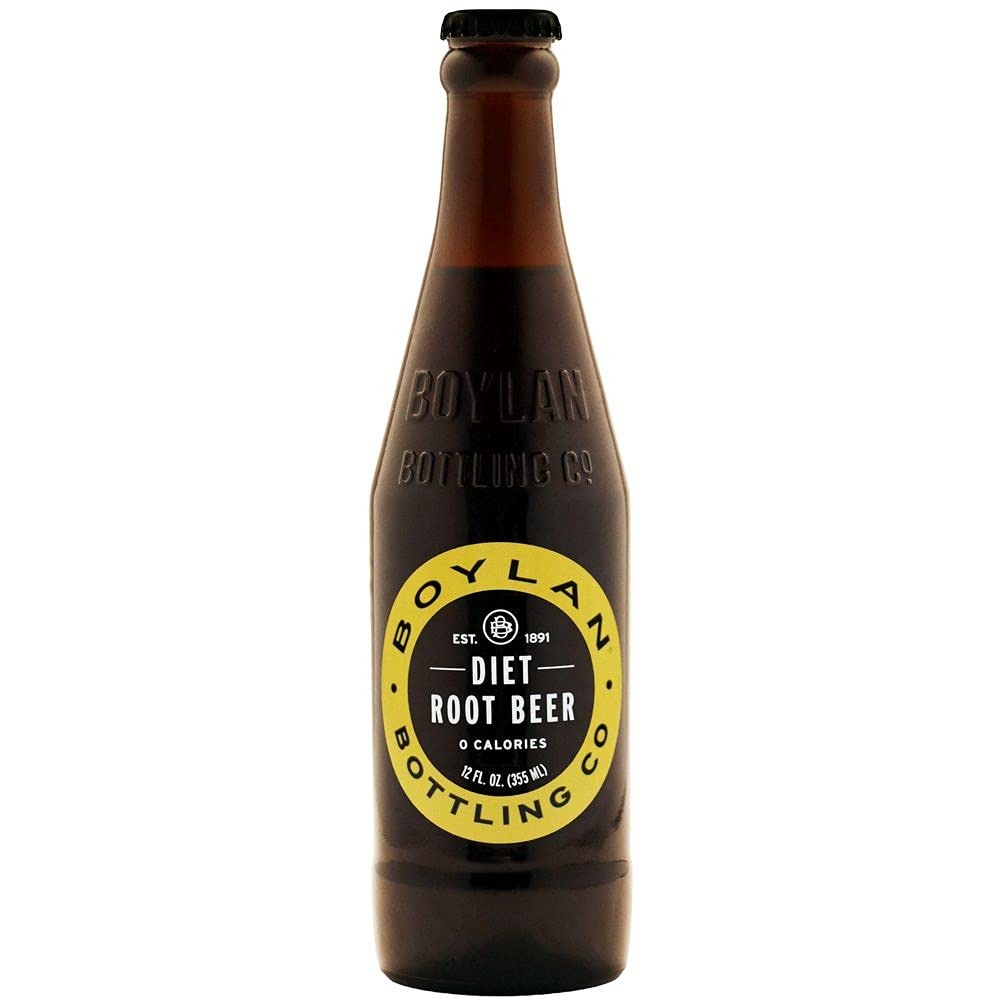
Item Name: Boylan Bottling Diet Root Beer Soda, 12 Fluid Ounce - 24 per case.
Value: 288.0
Unit: Fl Oz

Price: 74.99